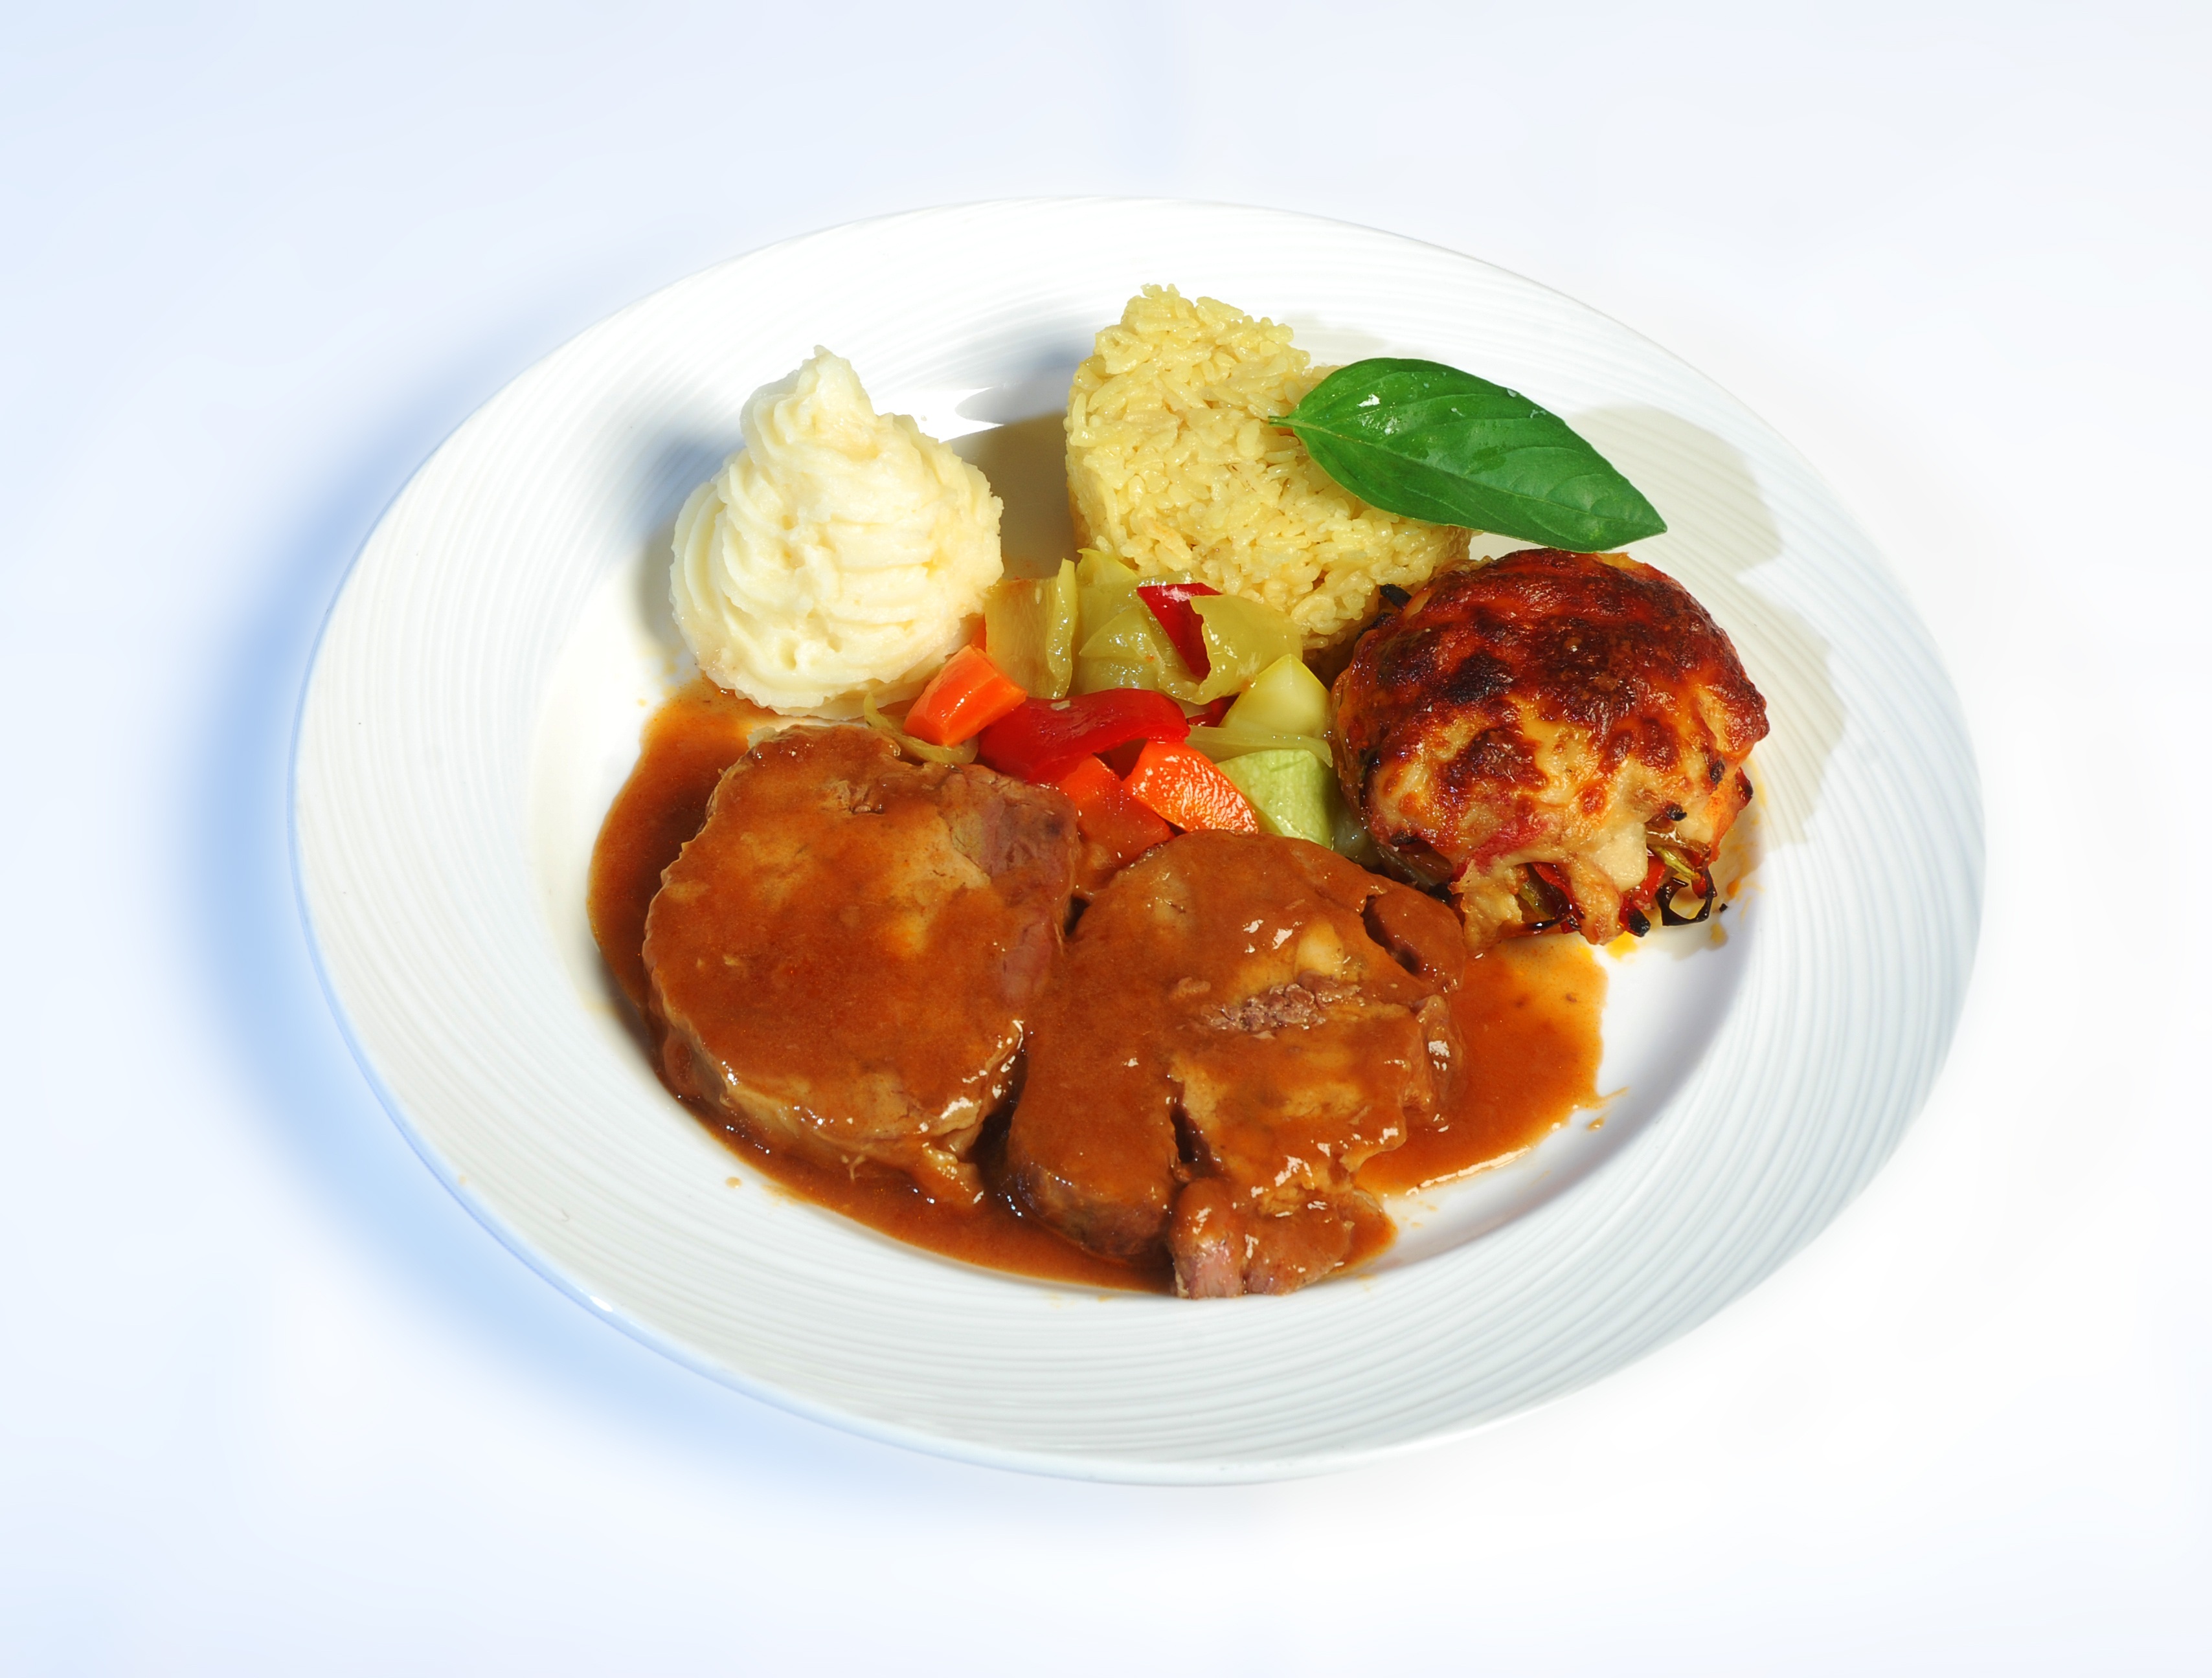
dish, food, produce, fish, meat, cuisine, stew, asian food, ottoman, curry, meatball, gravy, lamb arm wrap, fried food